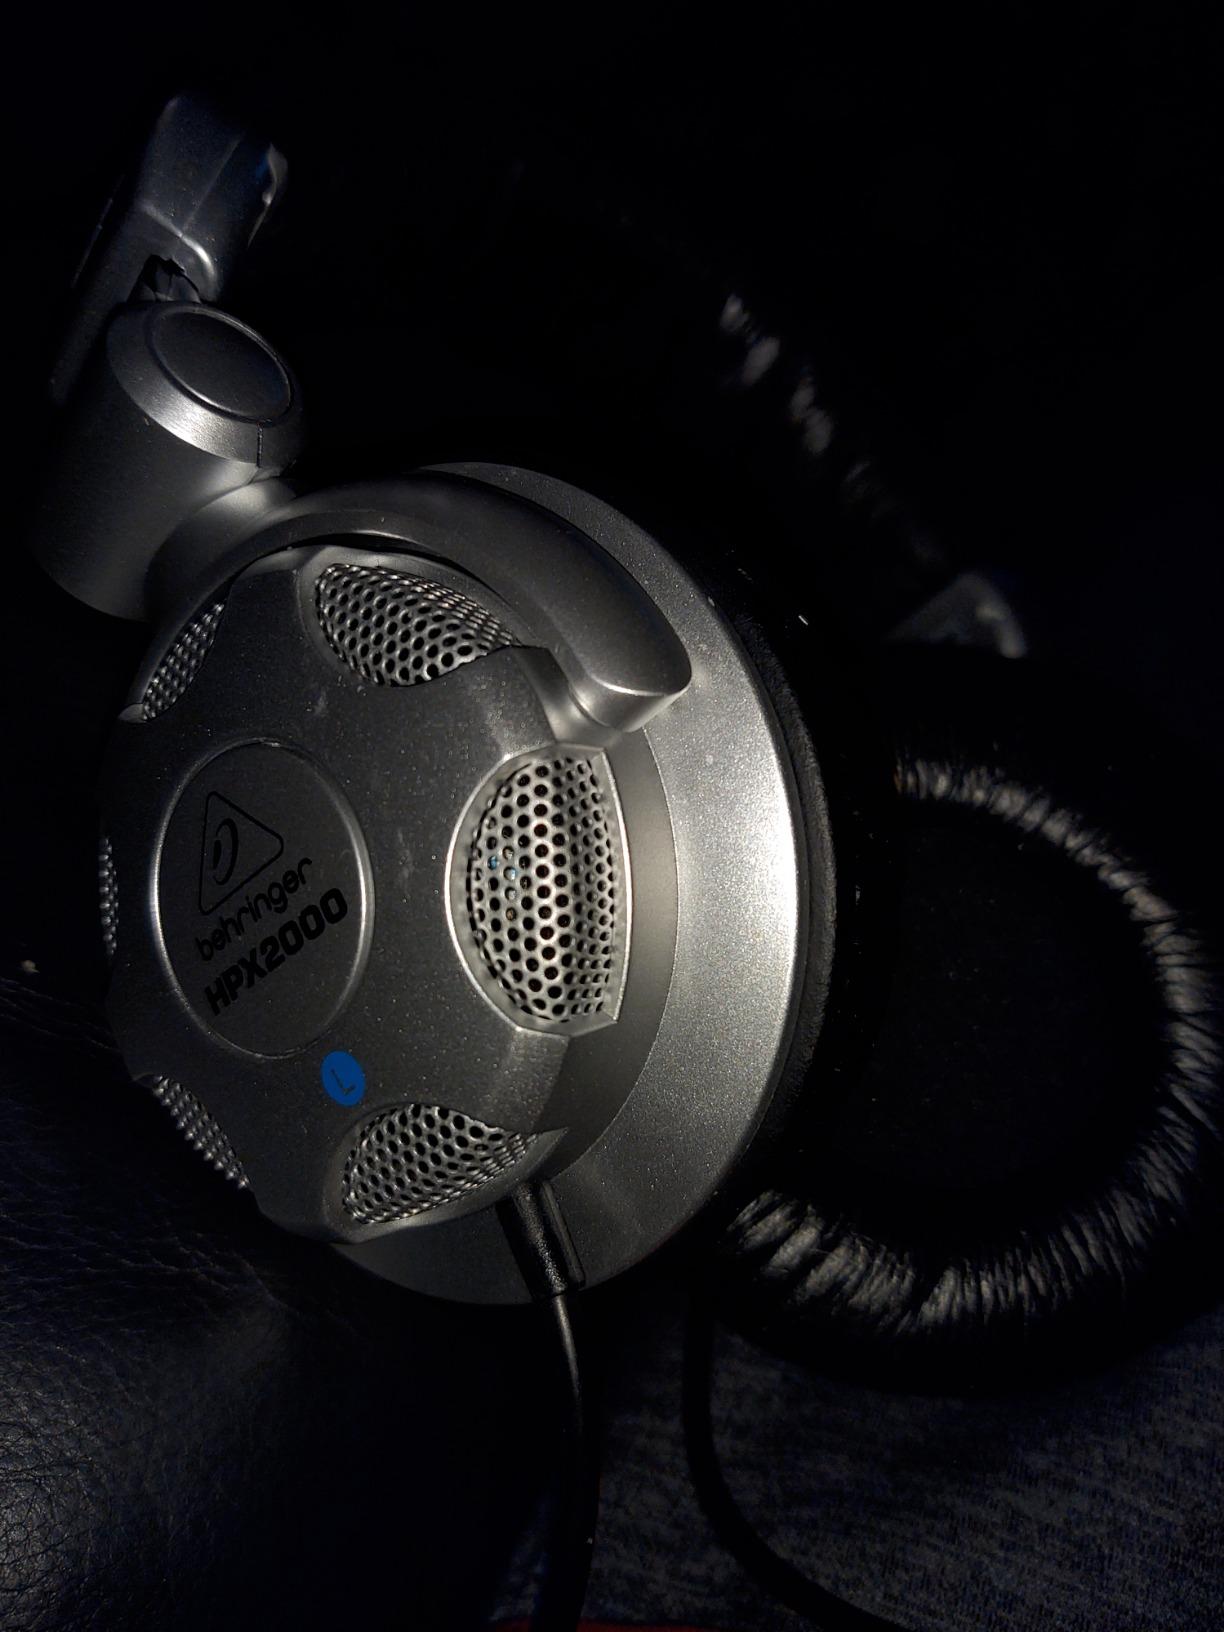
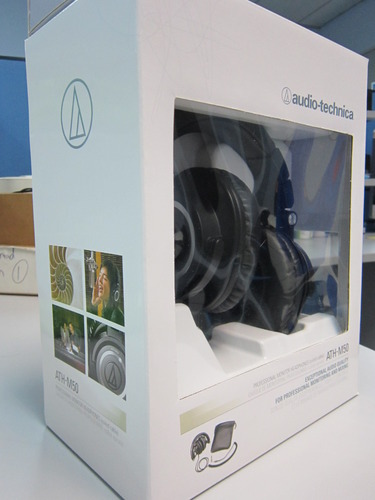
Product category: headphones
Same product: no